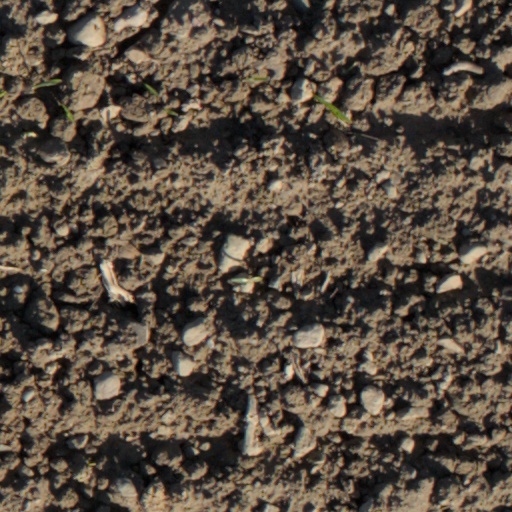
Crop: wheat